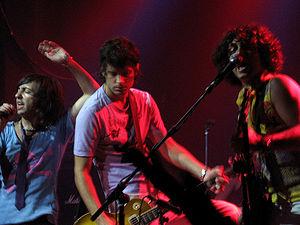
Babasónicos est un groupe de rock argentin, originaire de Buenos Aires. Formé en 1991, le groupe fait partie du mouvement « nouveau rock argentin », qui comprend des groupes comme Juana la Loca, El Otro Yo, Peligrosos Gorriones et Los Brujos. Leur nom est un jeu de mots entre le gourou indien Sathya Sai Baba et de la série d'animation Los Supersónicos.